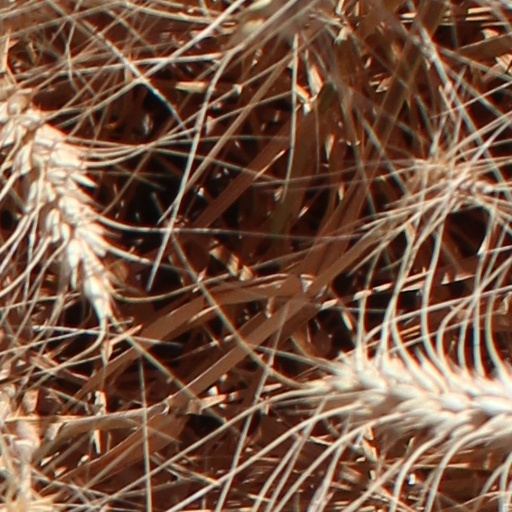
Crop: wheat